Megalopolis (film)

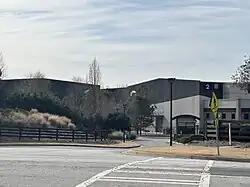
The film was shot at Trilith Studios.

Growing up in New York City, Francis Ford Coppola was fascinated by science fiction films, such as Fritz Lang's "Metropolis" (1927) and William Cameron Menzies's "Things to Come" (1936), and the scientific community's history with dangerous experiments. His reading of the Roman historian Sallust and William Bolitho Ryall's book "Twelve Against the Gods" (1929) inspired him to make a film about Lucius Sergius Catiline, a populist accused by Roman consul Marcus Tullius Cicero of conspiring to overthrow the Roman Republic in 63 BC. Coppola conceived the overall idea for "Megalopolis" towards the end of filming "Apocalypse Now" (1979) in 1977. Sound designer Richard Beggs described Coppola's vision as an opera screened over four nights, similar to Richard Wagner's "Ring" cycle (1876) in Bayreuth, in a "gigantic outdoor purpose-built theatre". Coppola hoped to have it in "some place as close as possible to the geographical center of the United States", like the Red Rocks Amphitheatre in the state of Colorado.